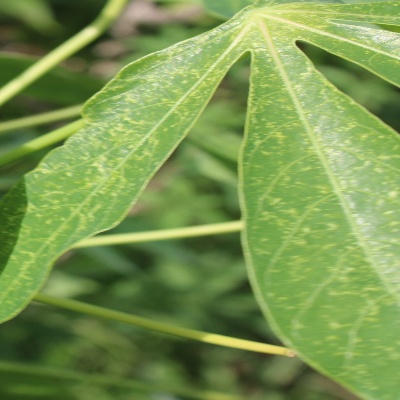
Crop: Cassava
Condition: green mite